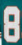
Number: 8